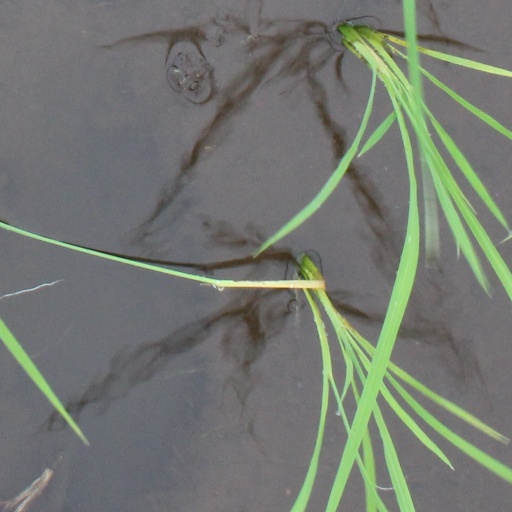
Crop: rice